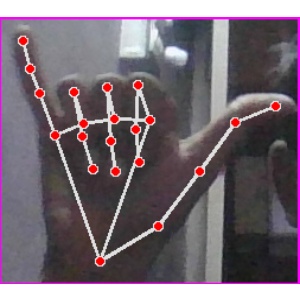
अक्षर: य